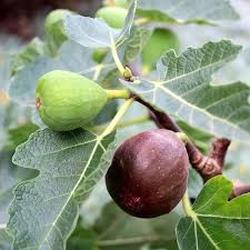
Label: Fig